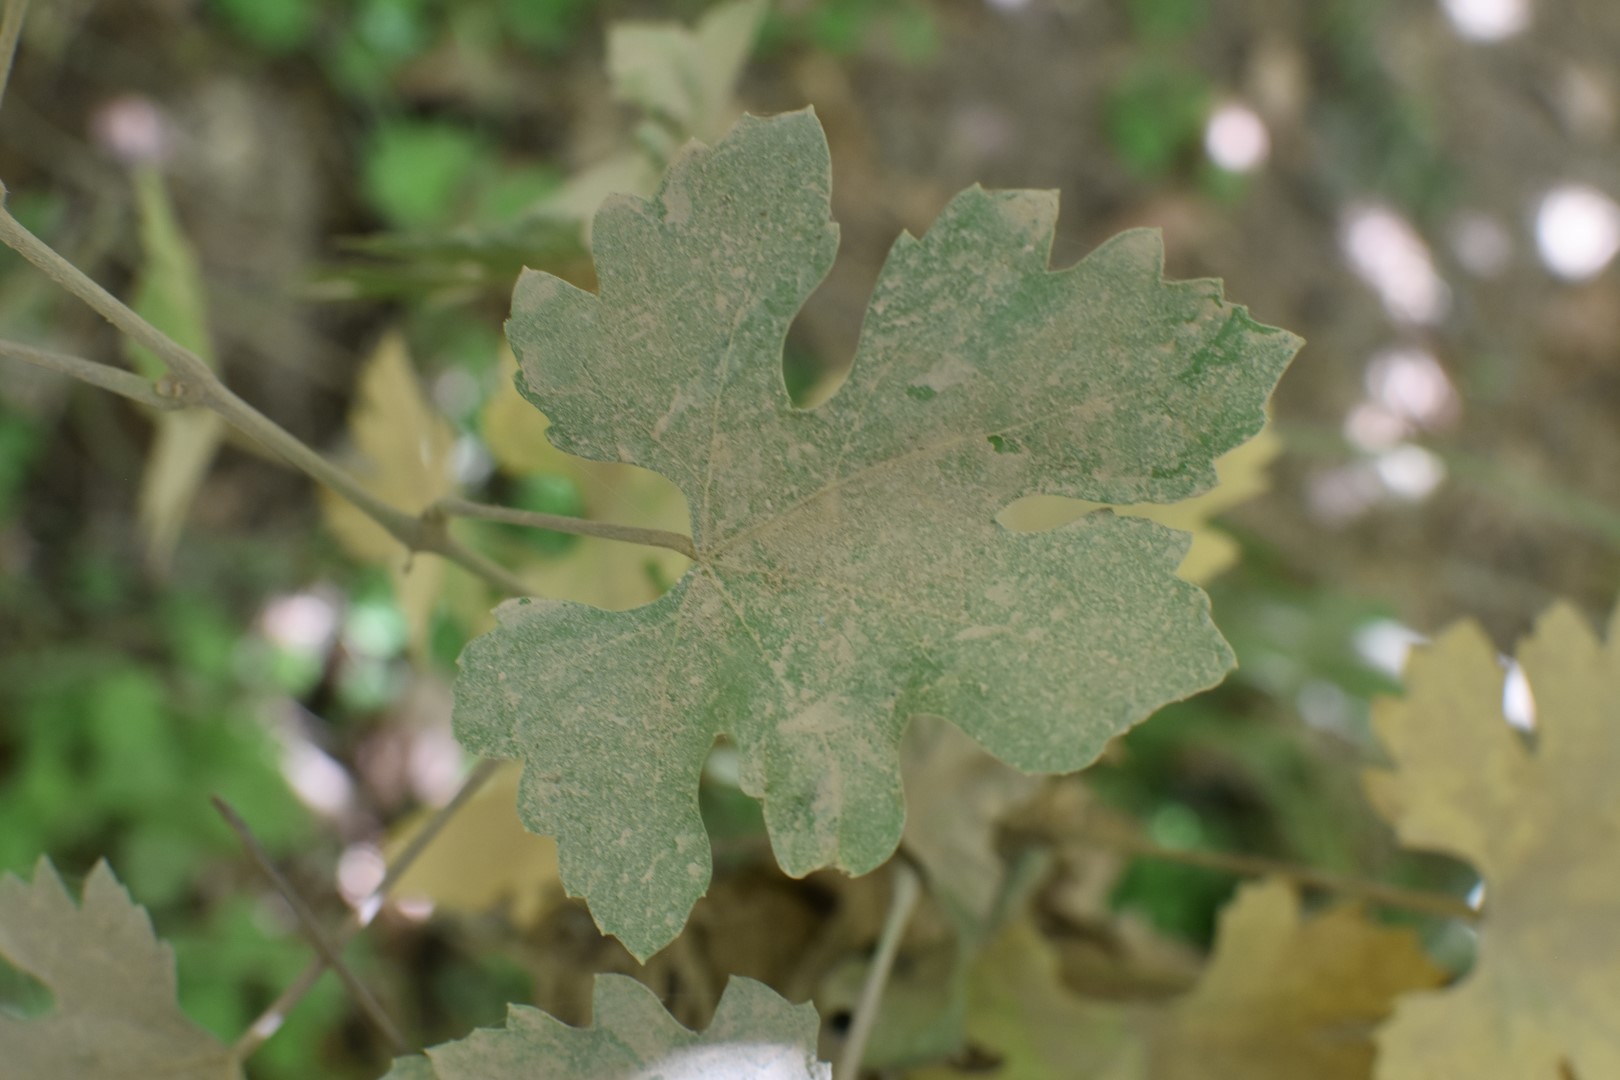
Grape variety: Riasi